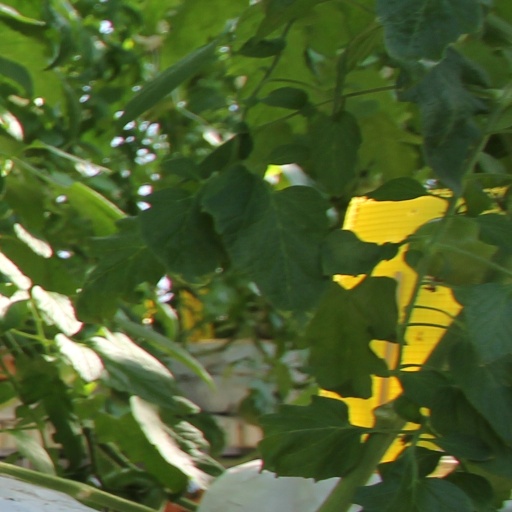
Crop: tomato